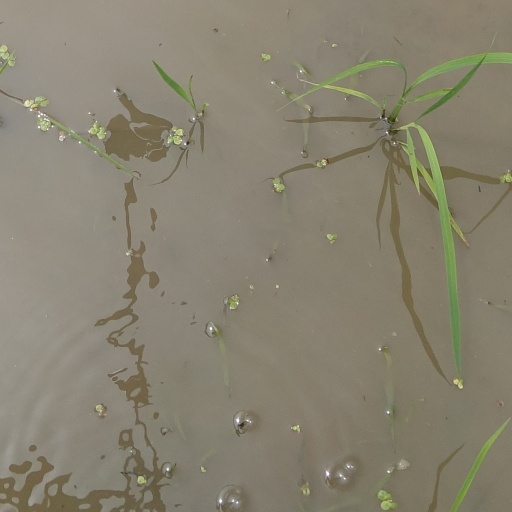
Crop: rice